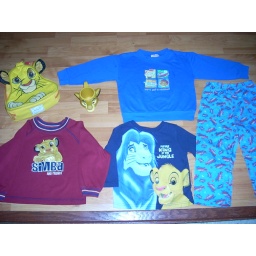
Nwt lunch/Bag $6cup $2simba sweater shirt $4lion king ls blue $5einsteins sold, have some new in box toys thoe